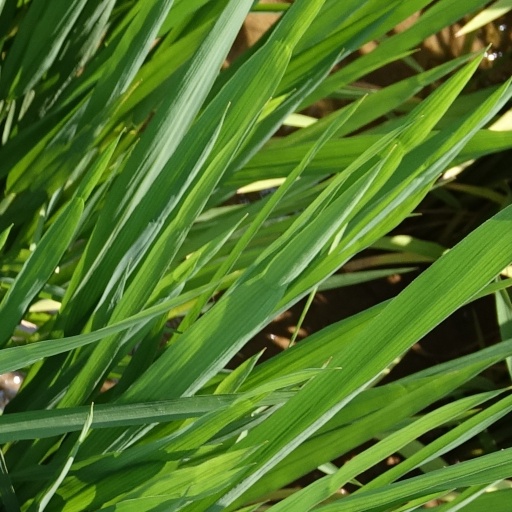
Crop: rice